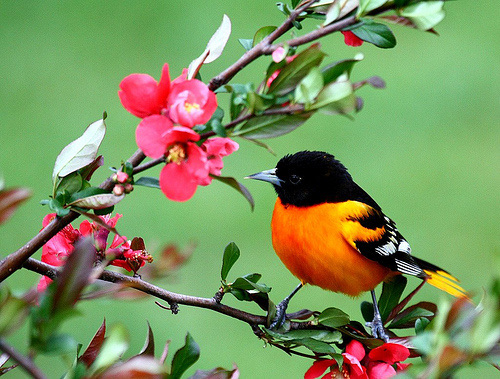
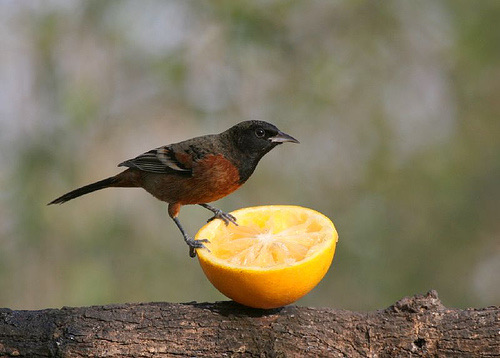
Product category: misc
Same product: yes